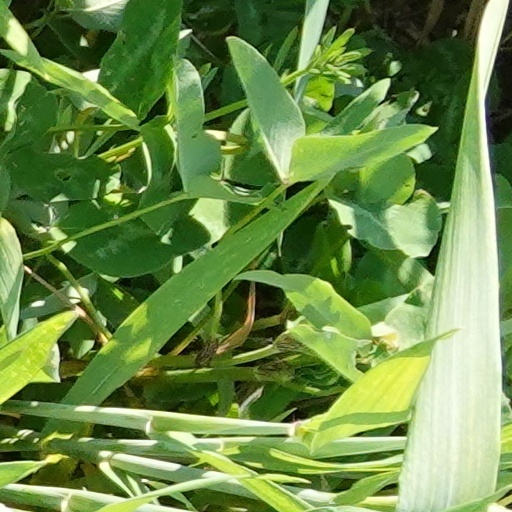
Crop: wheat